Persimmon

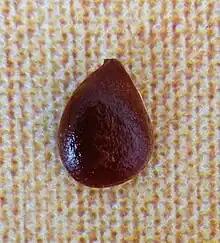
Persimmon fruit seed

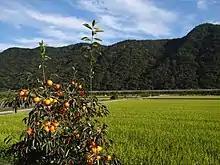
Oriental persimmon tree with fruit – Wanju County, South Korea

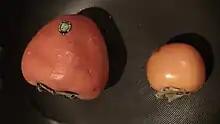
Comparison of 'Hachiya' and 'Jiro' cultivar kaki persimmon size

The persimmon is the edible fruit of a number of species of trees in the genus "Diospyros". The most widely cultivated of these is the Chinese and Japanese kaki persimmon, "Diospyros kaki". In 2022, China produced 77% of the world's persimmons.